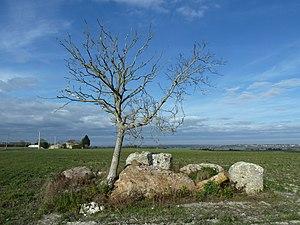
Le département de Maine-et-Loire possède un certain nombre de sites mégalithiques, témoins des premières occupations humaines du territoire.
Antoigné est une commune française située dans le département de Maine-et-Loire, en région Pays de la Loire.
Le dolmen du Griffier, appelé aussi dolmen de Coulon ou Pierre-Forte des Giraudières est un dolmen situé à Antoigné, dans le département français de Maine-et-Loire.